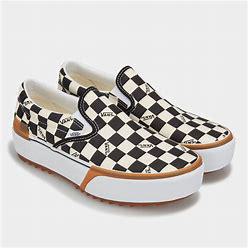
Brand: Vans
Model: Slip On